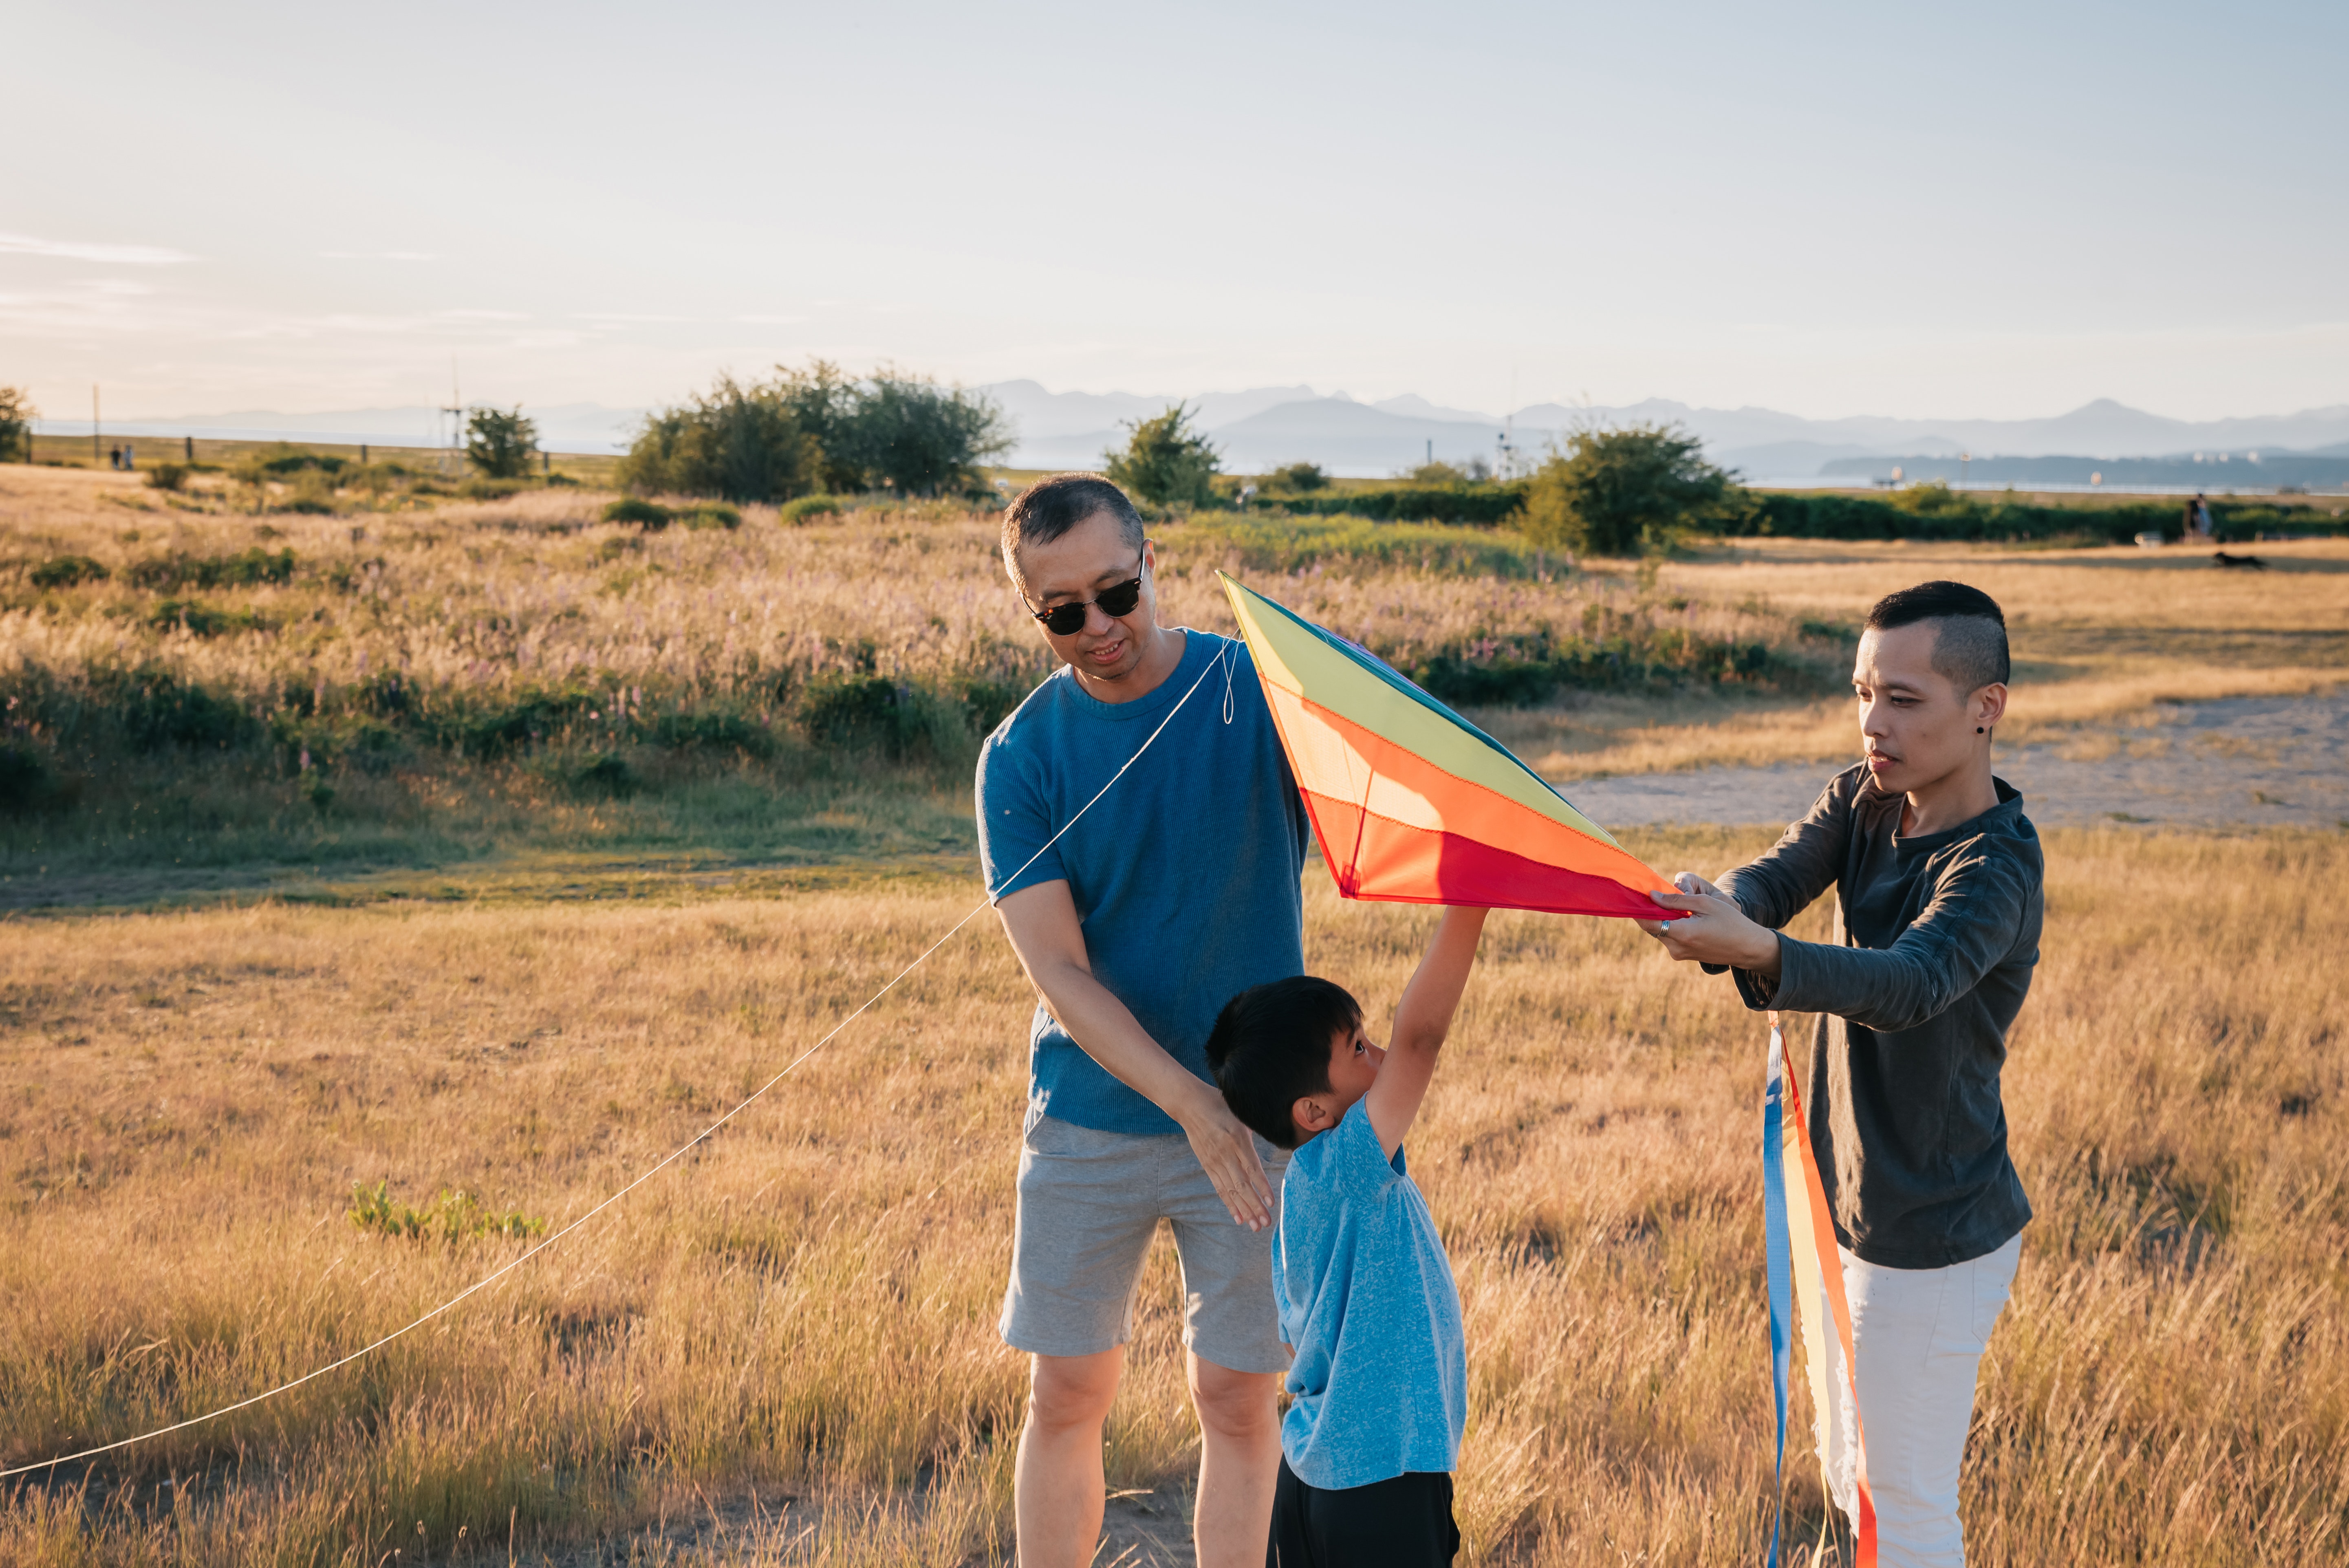
natural, clothing, plant, sky, plant community, People in nature, shorts, gesture, happy, grass, tree, landscape, sunglasses, leisure, grassland, plain, recreation, natural landscape, grass family, meadow, t shirt, fun, agriculture, prairie, field, event, soil, sand, wildlife, steppe, pasture, road, horizon, wind, walking, adventure, farm, savanna, crop, ranch, model aircraft, vacation, hill, shrubland